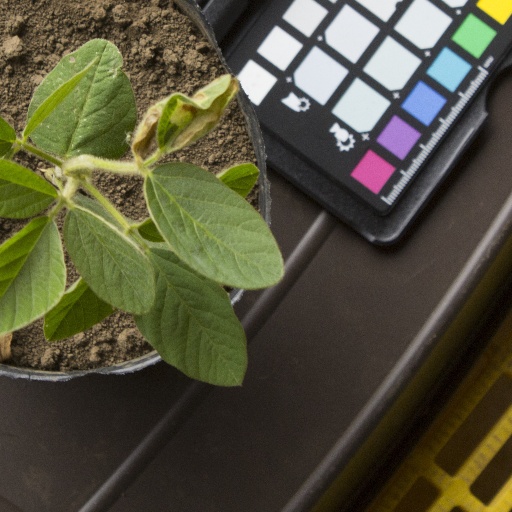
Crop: soybean